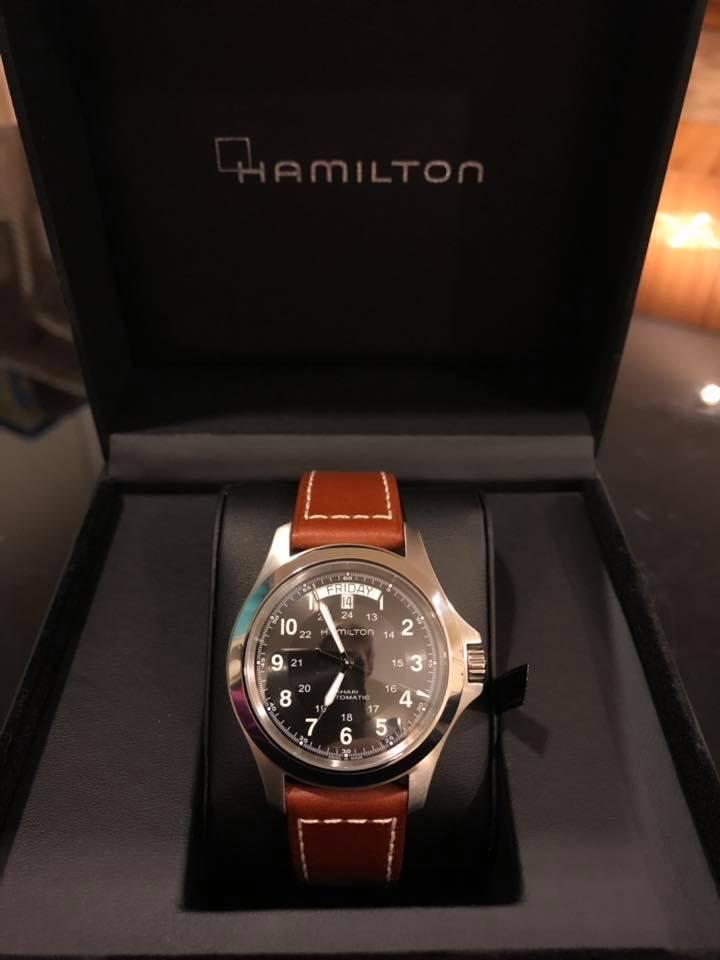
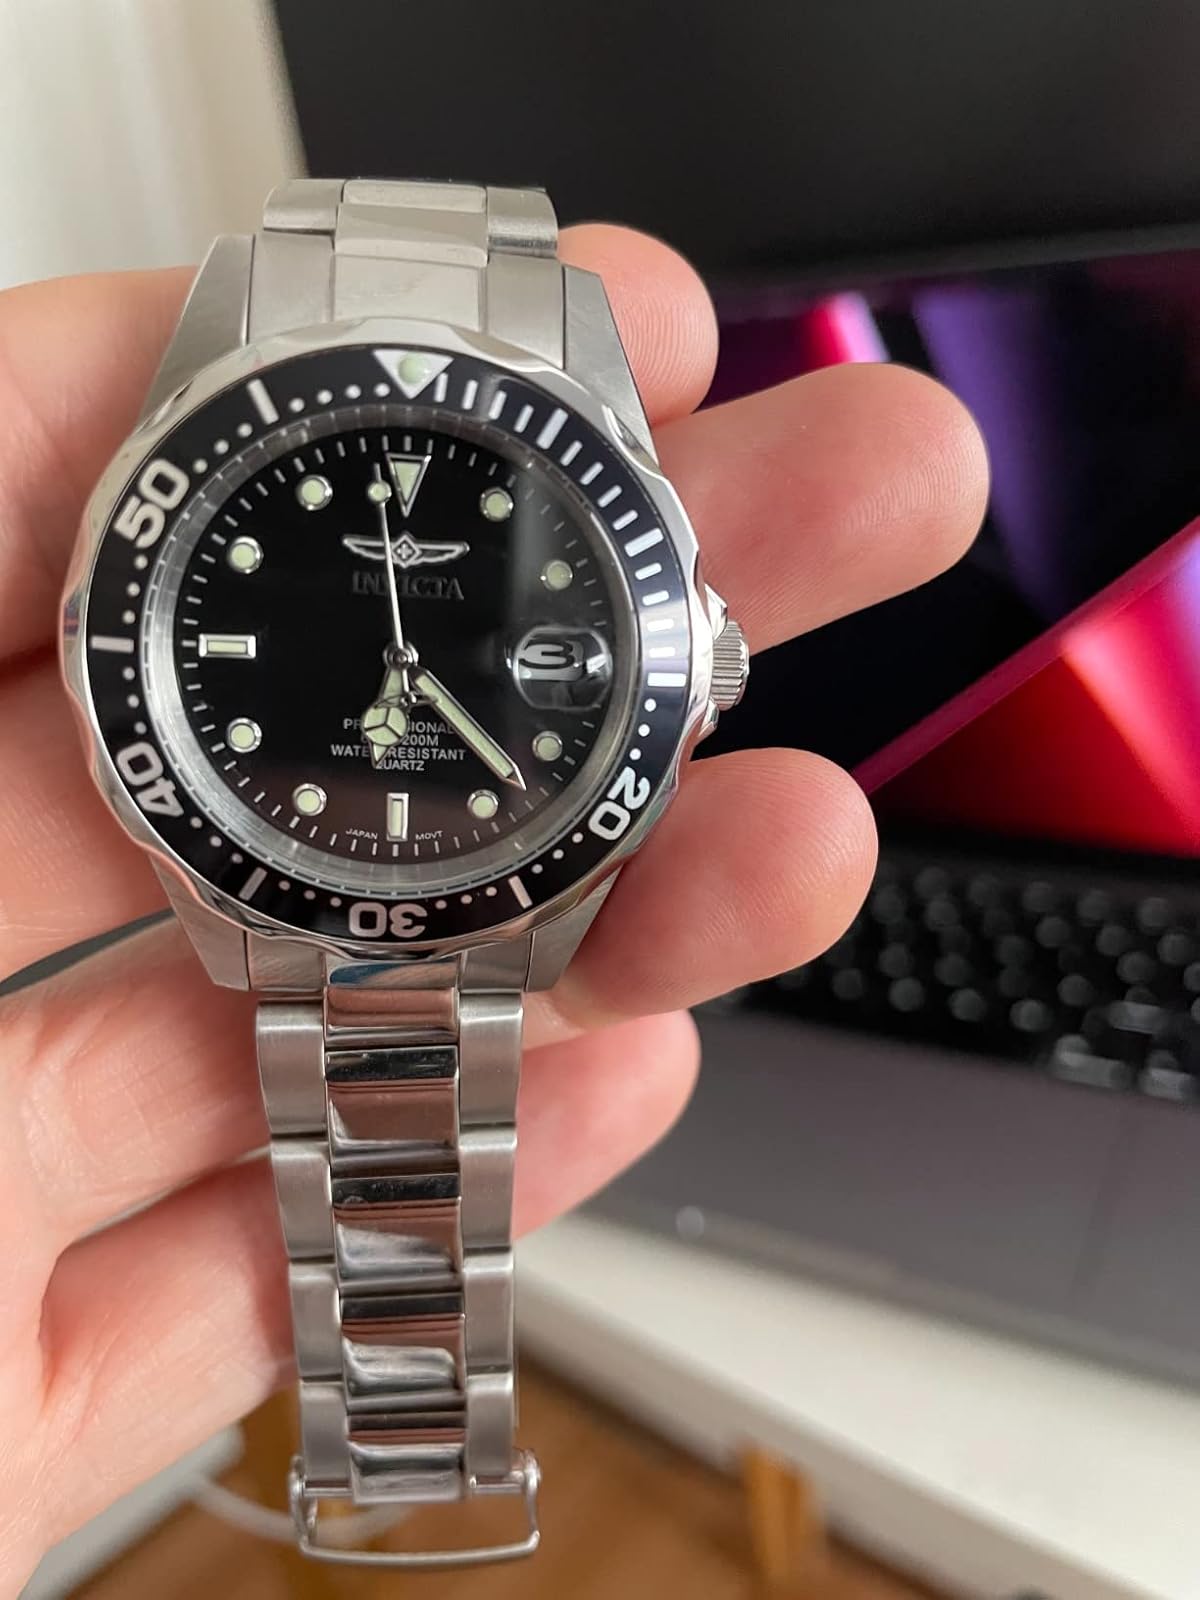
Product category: accessories_watch
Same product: no